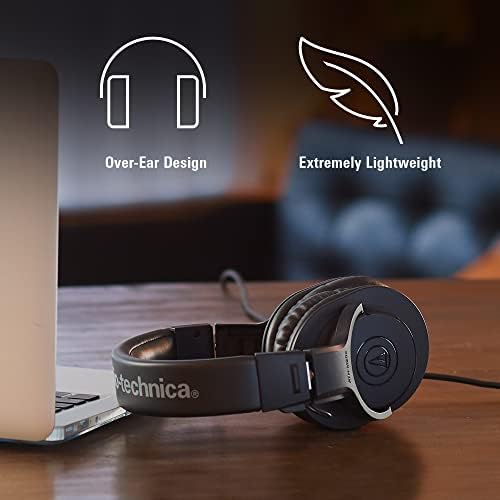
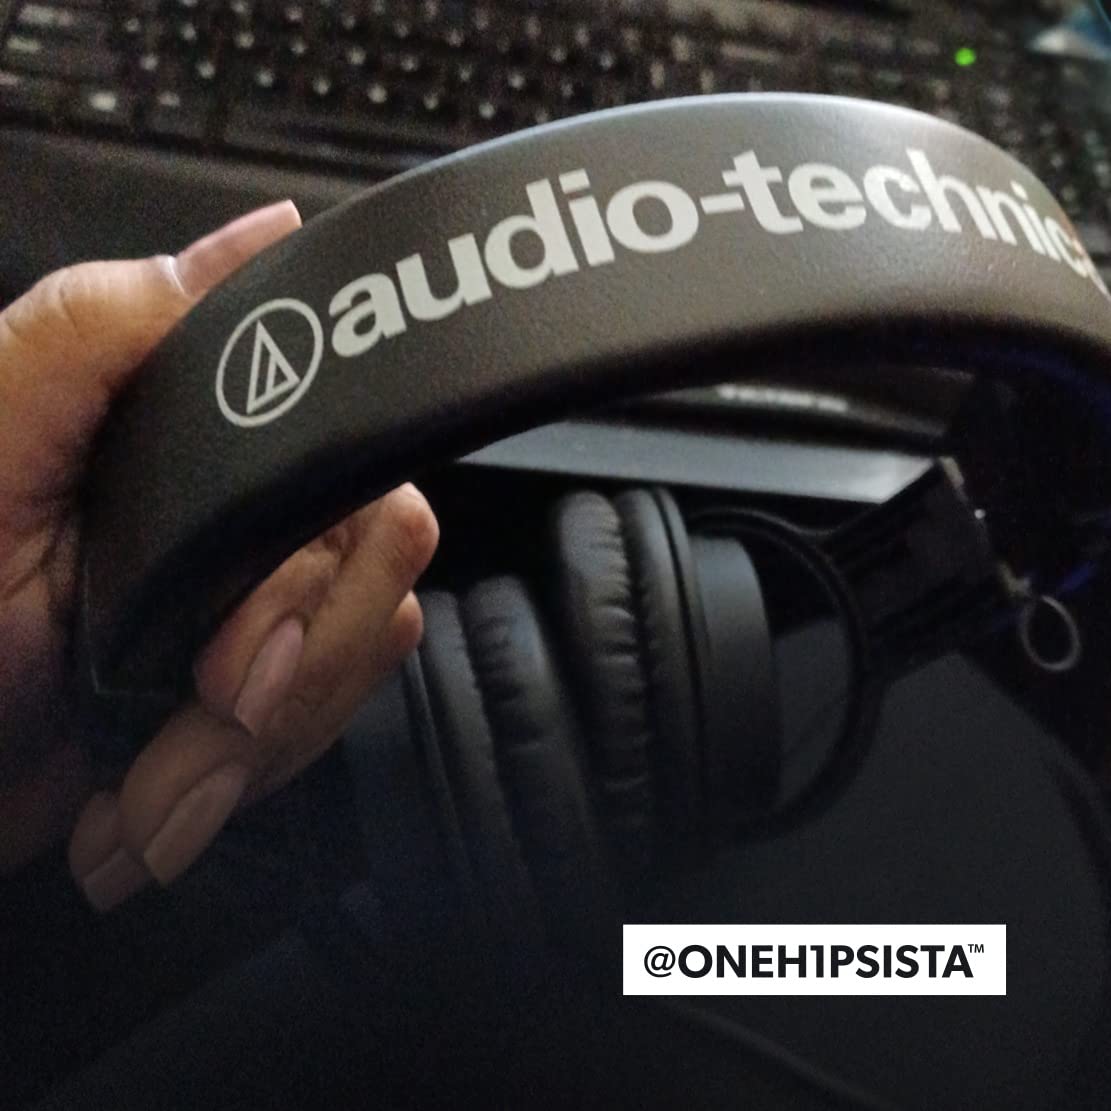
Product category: headphones
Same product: yes